Italia suburbicaria

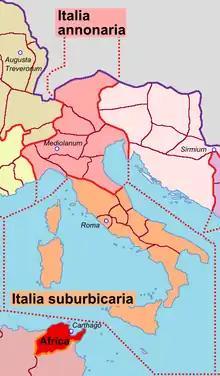
The vicariates of Italia Suburbicaria and Italia Annonaria within the Praetorian prefecture of Italy around 400 AD.

Italia suburbicaria (Italy "under the government of the "urbs"", i.e. Rome) was a vicariate of the late Roman Empire established by Constantine I (306–337).